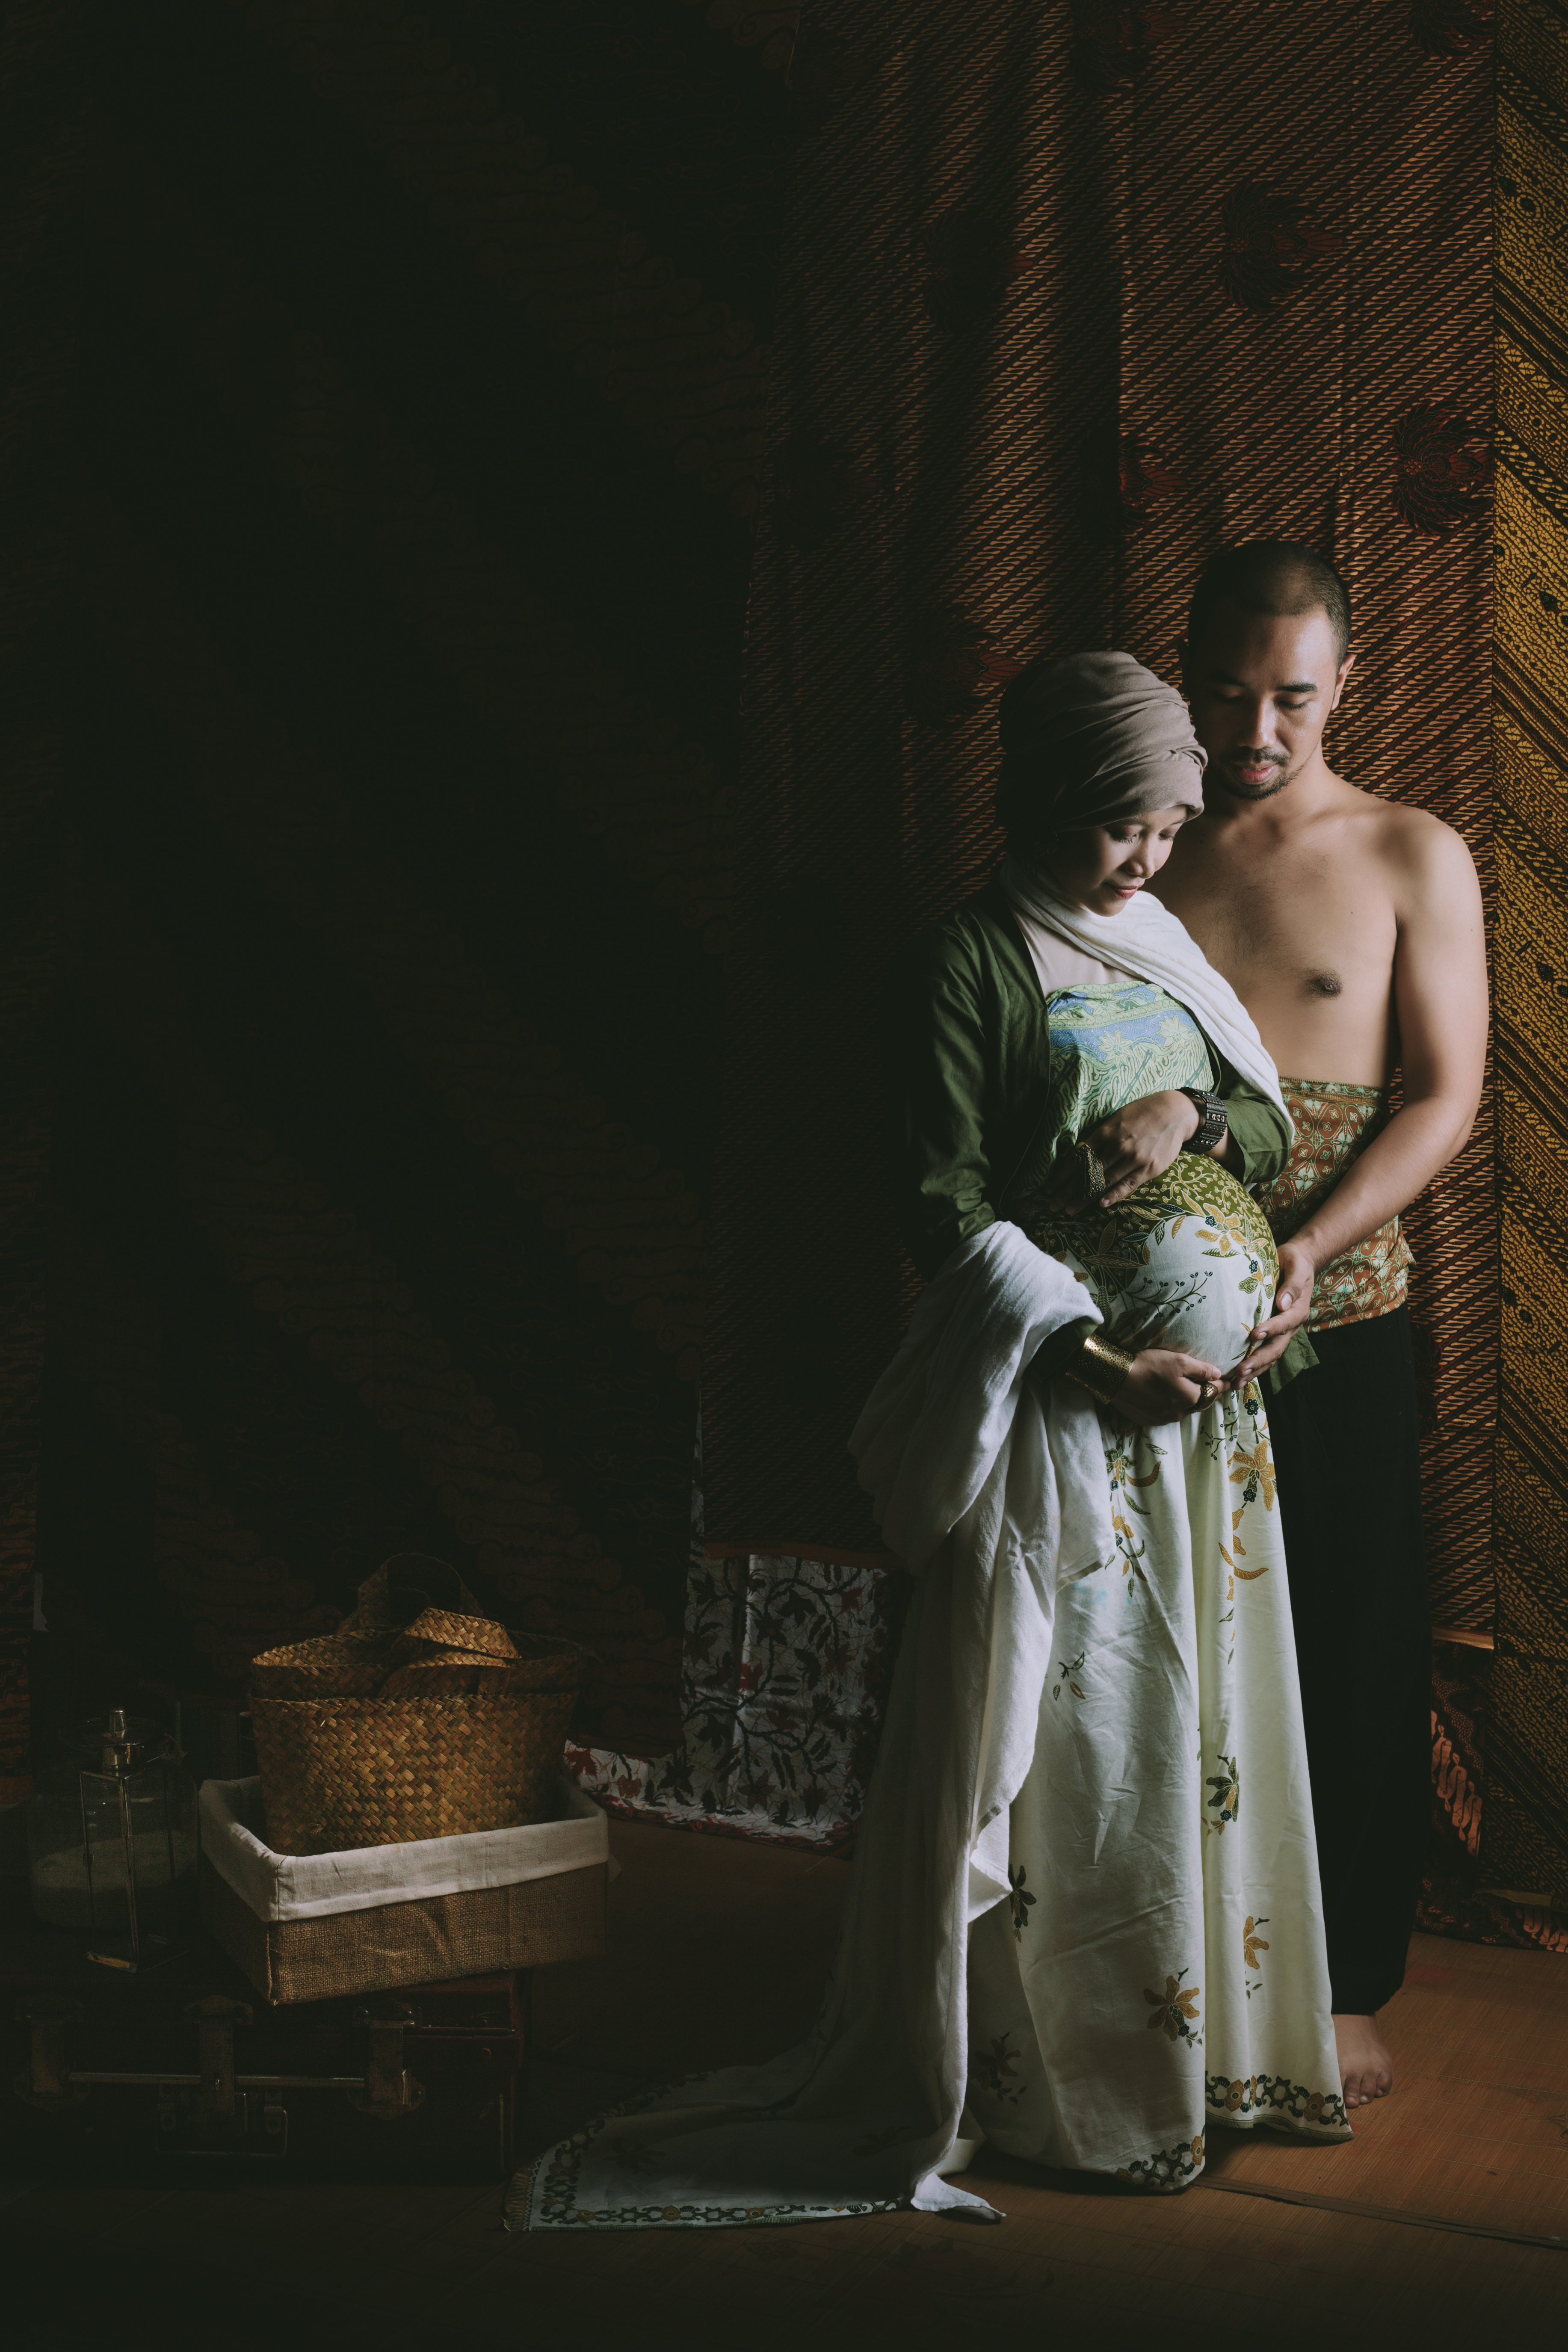
maternity, pregnant, couple, post, wedding, photograph, man, ceremony, bride, dress, darkness, photography, flower, groom, romance, interaction, event, girl, love, flash photography, gown